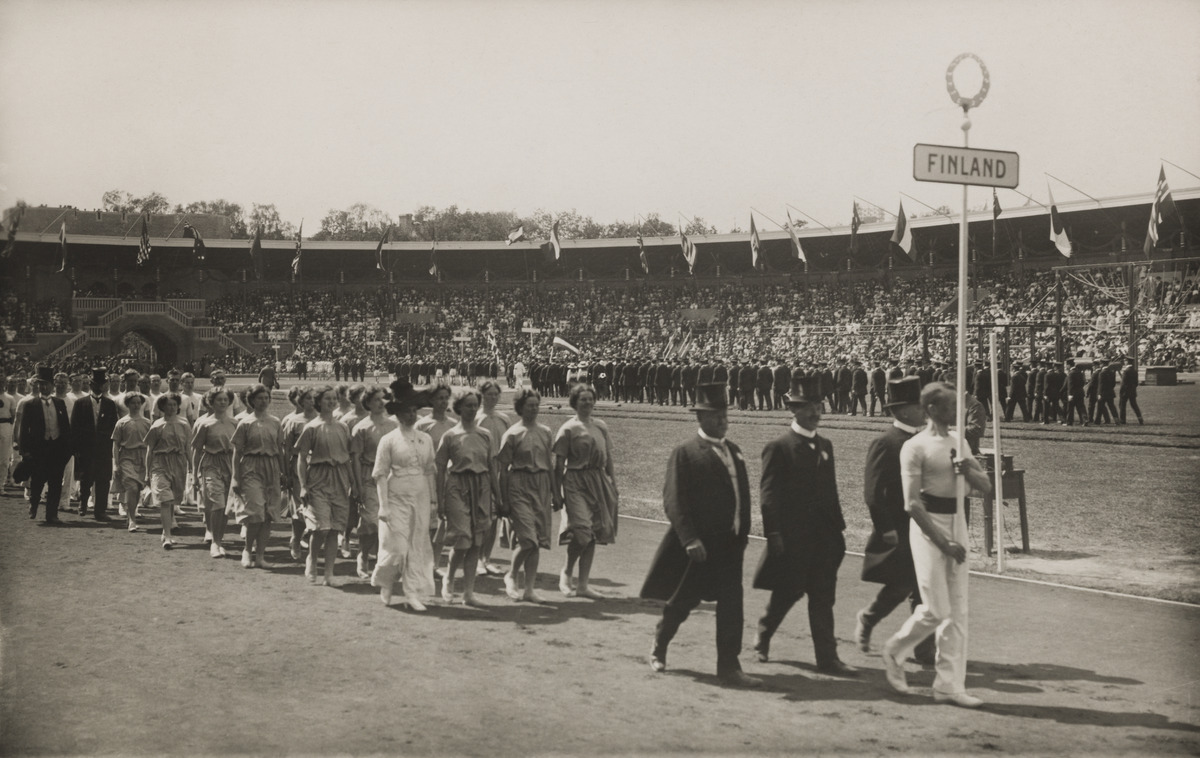
Suomen suuriruhtinaskunnan naisvoimistelijat marssivat Tukholman olympiastadionilla
sisällön kuvaus: Suomen suuriruhtinaskunnan naisvoimistelijat marssivat Tukholman olympiastadionilla. Eturivissä yhdellä naisella on päähine ja pitkä valkoinen leninki, muut ovat urheiluvaatteissa. Edellä kulkee mies kantaen maan nimikylttiä, hänen takanaan kolme

silinterihattuista herraa. Osallistujamaiden liput reunustavat stadionin katsomoa. Vuoden 1912 olympialaisten virallinen postikortti. mustavalkoinen
Ajankohta: kuvausaika 1912
Paikka: Suomi, Uusimaa, Helsinki, Valhallavägen, Tukholma
Aiheet: urheilukilpailut, olympialaiset, stadionit, urheilukentät, liikunta, naisvoimistelu, naiset, urheilijat, voimistelijat, johtajat, katsomot, liput, kilvet ja kyltit, yleisö, yleisötilaisuudet, avajaiset, paraatit